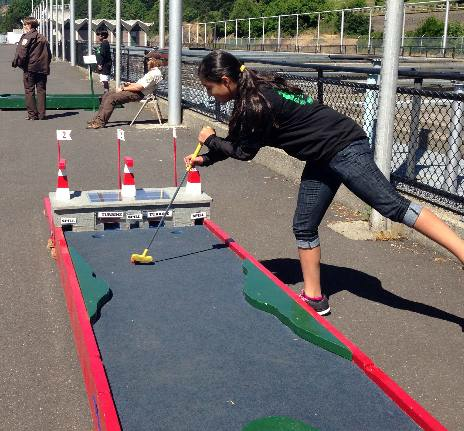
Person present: Yes